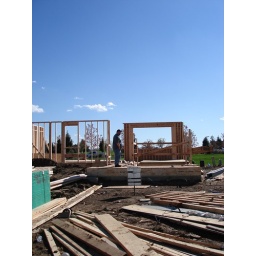
Austin standing near front door